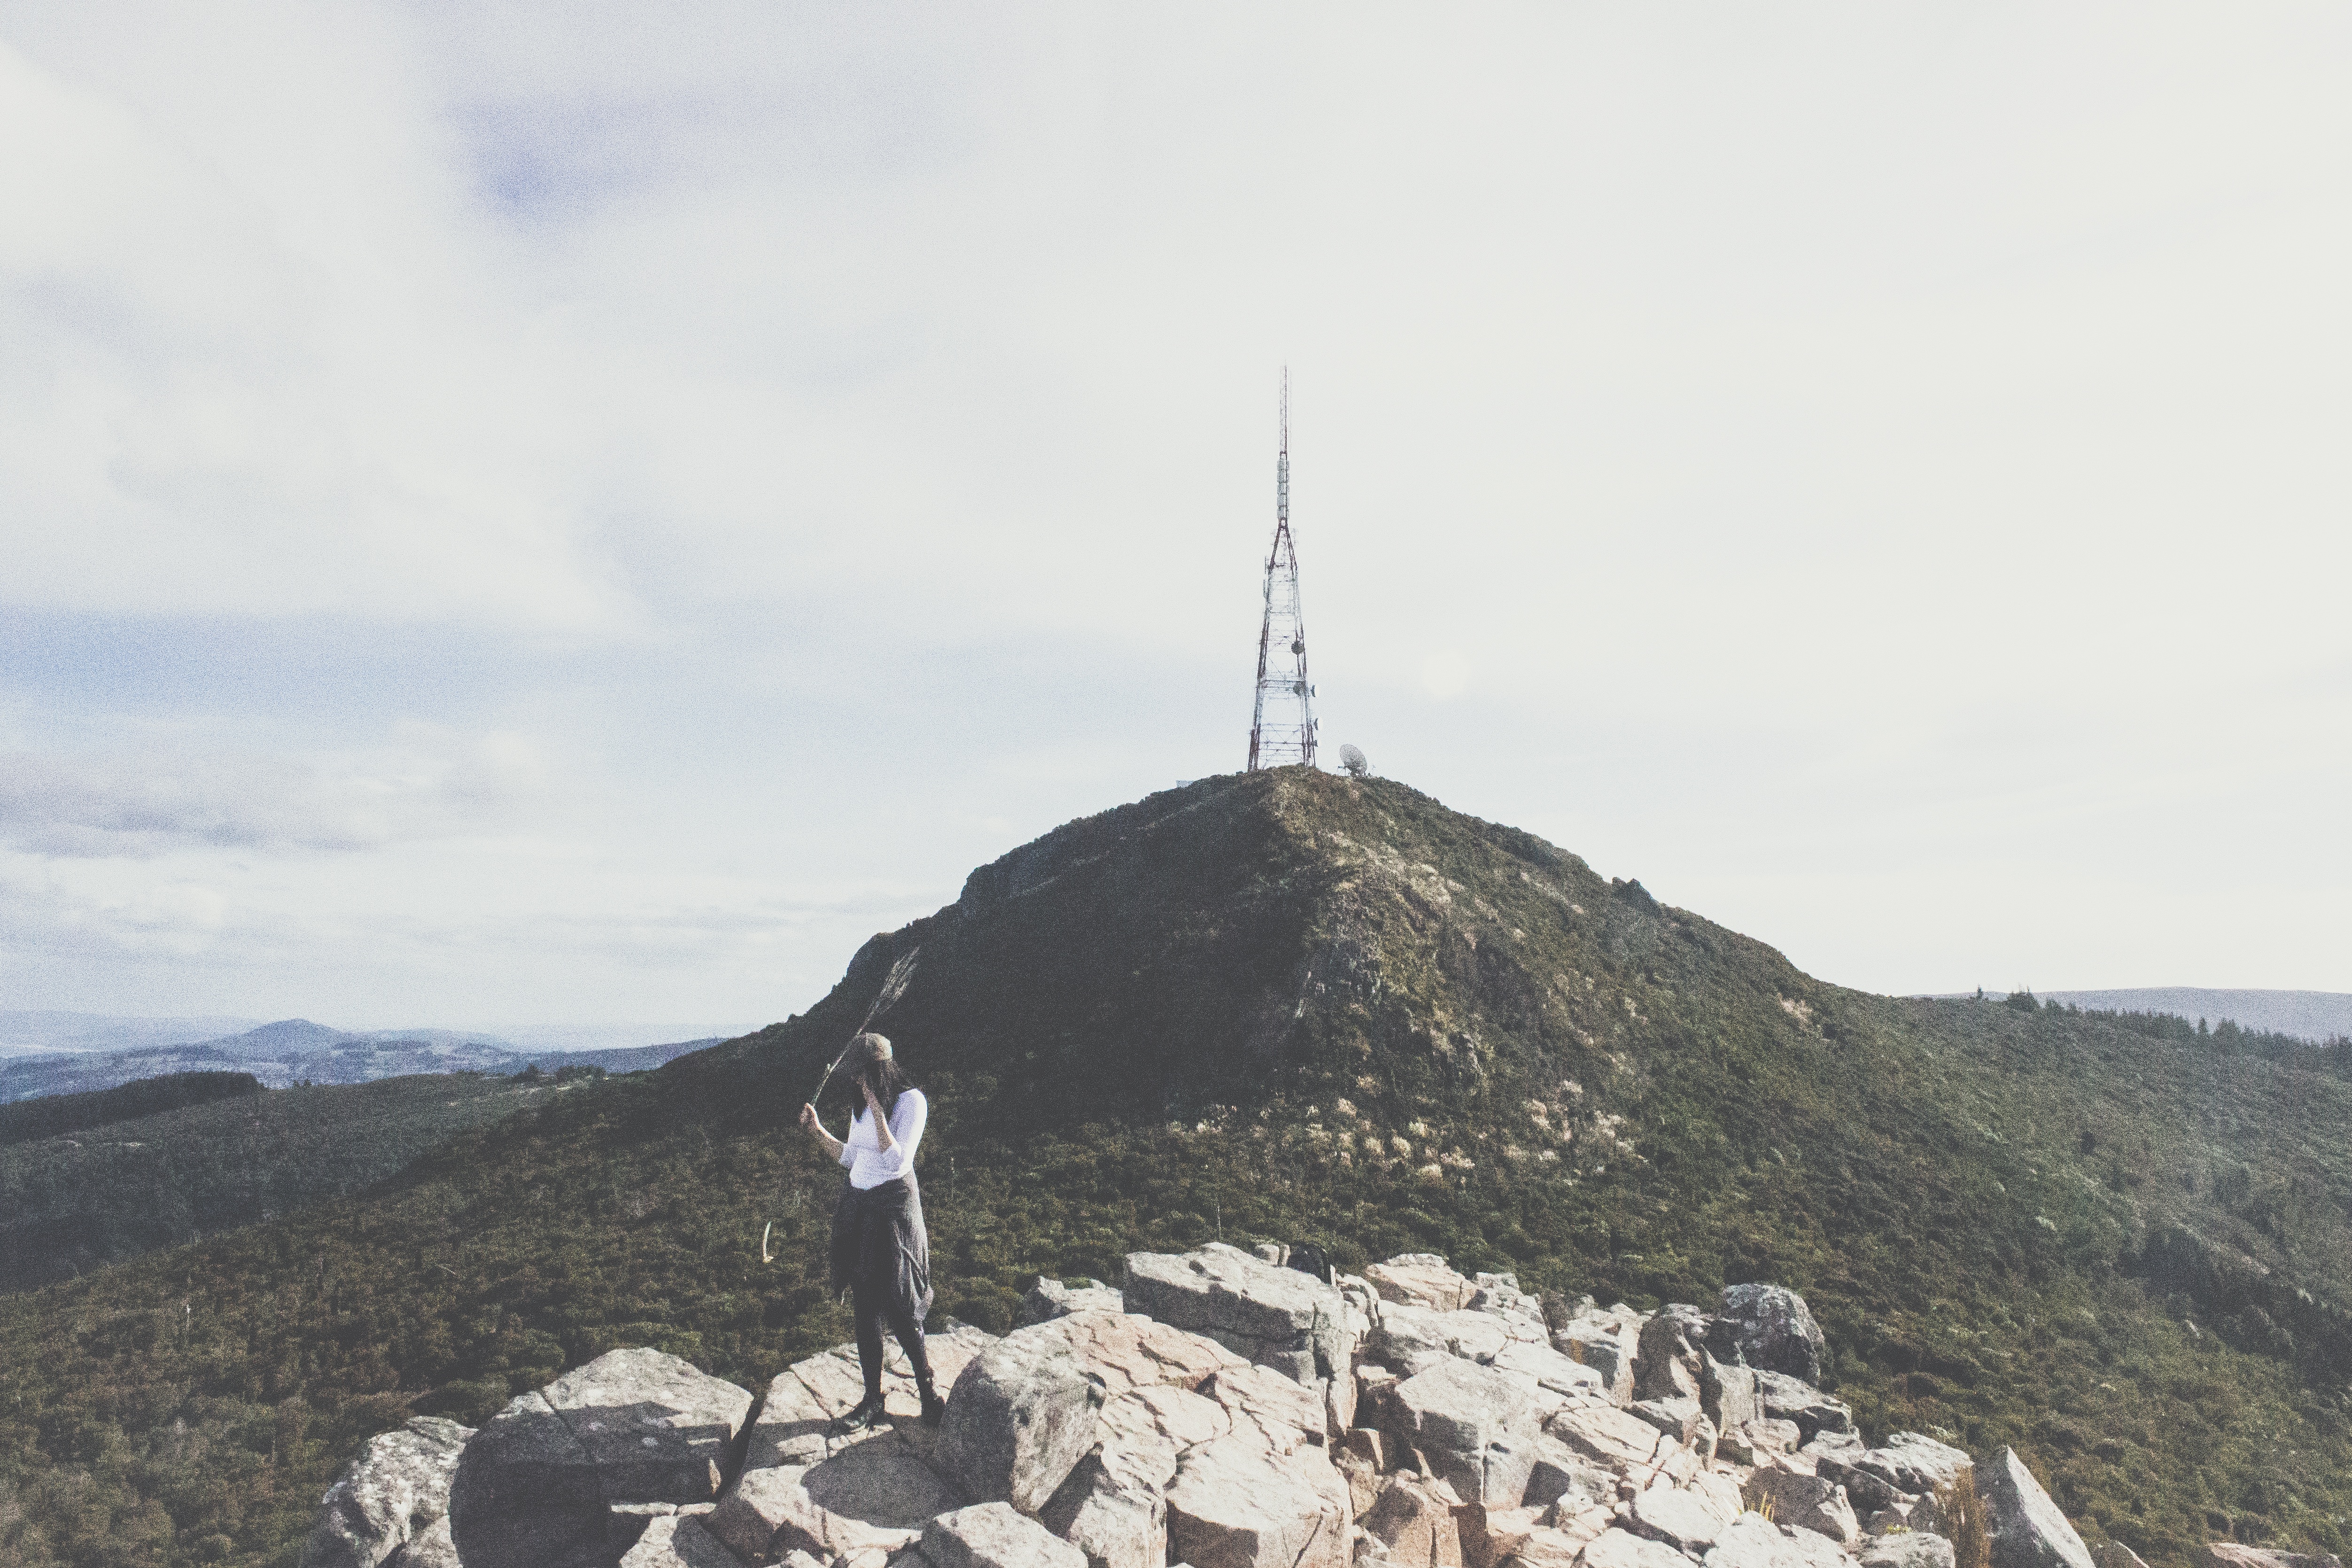
mountain, adventure, wind, mountain range, tower, ridge, summit, plateau, mountainous landforms